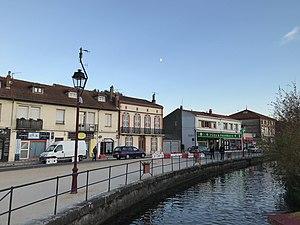
Le canal le long du boulevard Alsace Lorraine à Pamiers
Pamiers est une commune française située dans le département de l'Ariège, en région Occitanie.